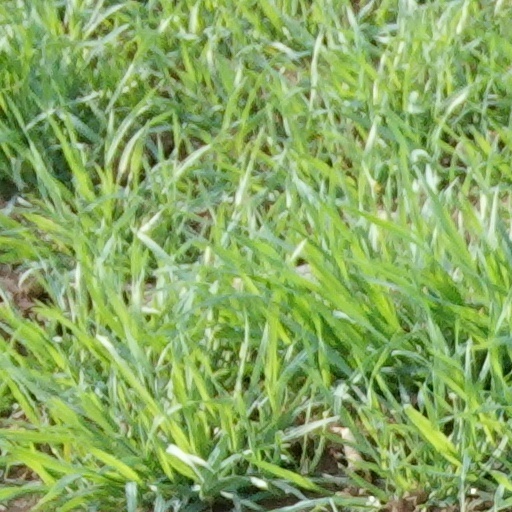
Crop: wheat